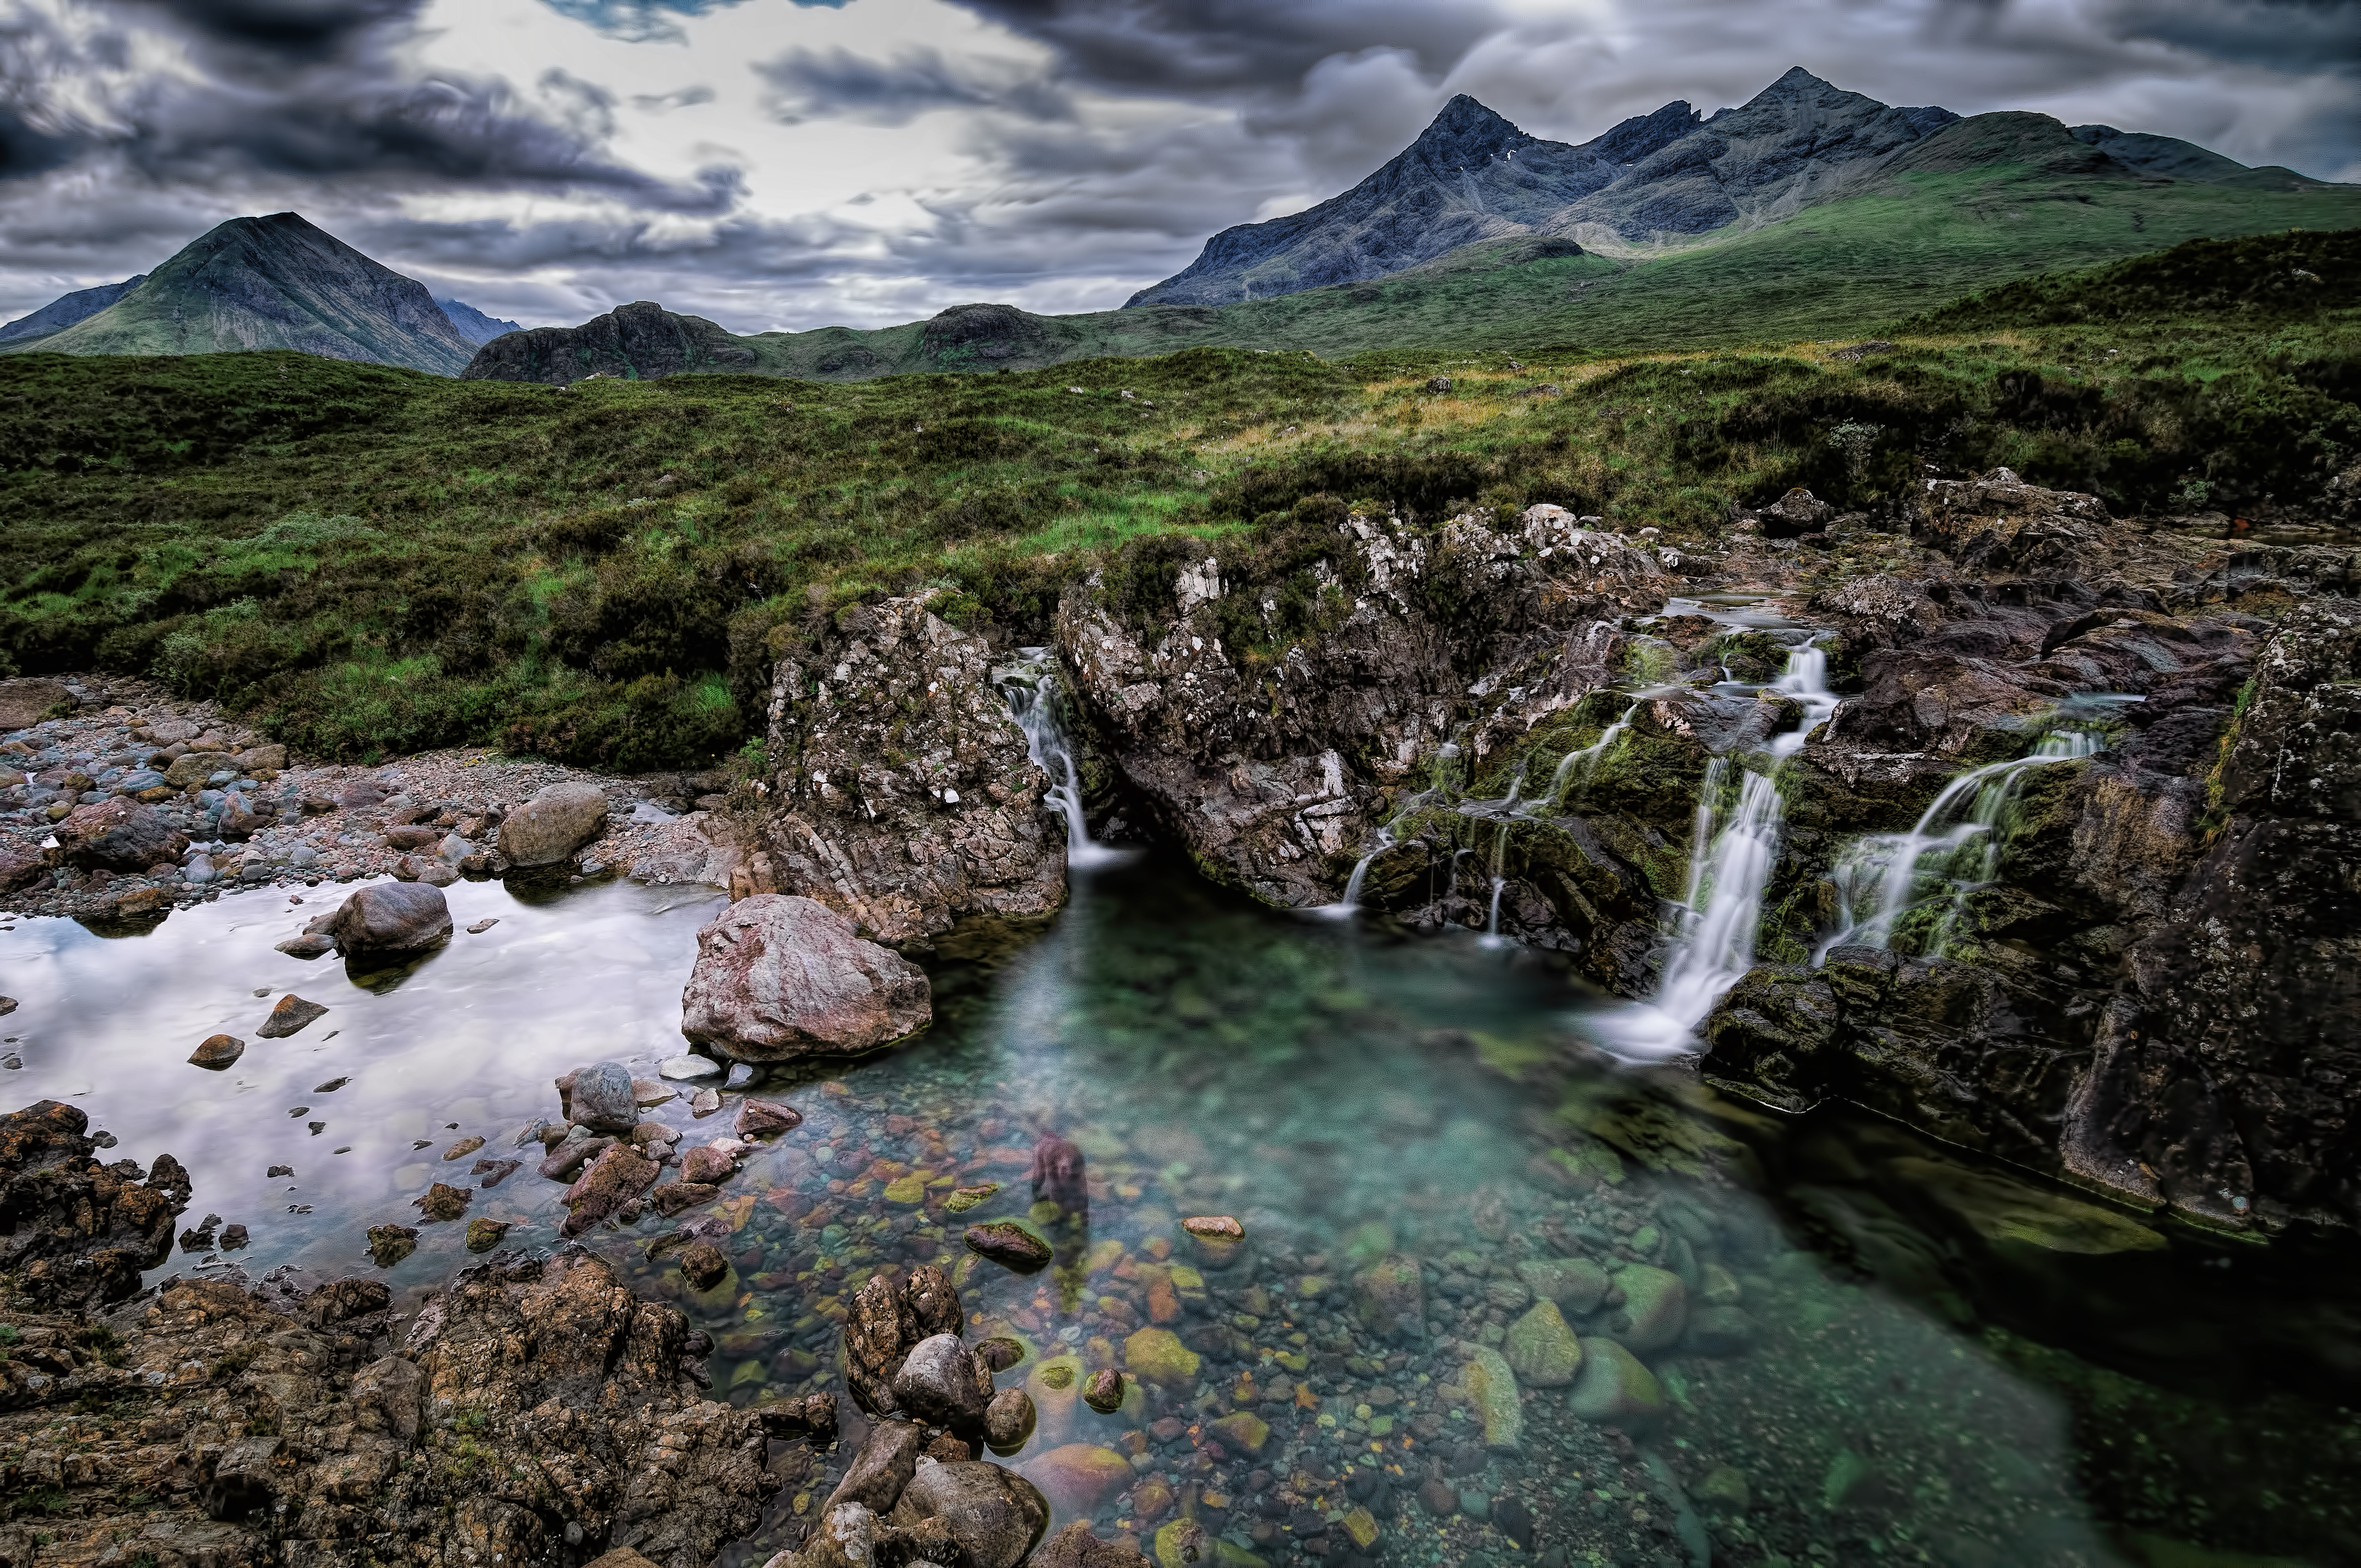
landscape, water, nature, forest, rock, waterfall, wilderness, mountain, river, valley, mountain range, stream, rapid, national park, body of water, plateau, loch, water feature, skye, sligachan, cuillin, alltdeargmor, landform, geographical feature, mountainous landforms